Torchwood: Children of Earth

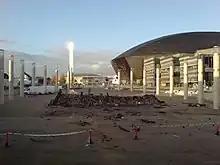
A pyrotechnics-laden barricade on Roald Dahl Plass, cordoned off before filming.

Filming for the series started in Cardiff in August 2008, with a week's filming taking place in London. Additional filming took place in the Maindee area of Newport for the pub scene, and on the set of BBC's "Casualty" in Bristol, which doubled as the fictional St. Helen's Hospital in Cardiff. The set for Floor 13 was the largest ever built at Upper Boat Studios. However, many of the scenes set in the corridors of the same building (supposedly Thames House in London) were shot in the corridors of the Guildhall, Swansea.